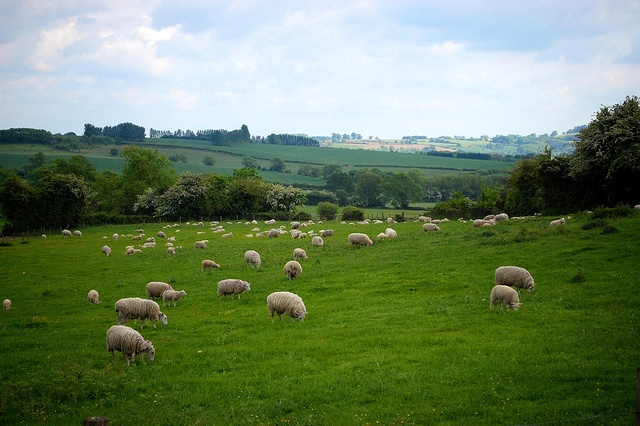
A large herd of sheep in a grassy field.
A large meadow with sheep scattered through out it .
Hundreds of white sheep grazing in a green pasture on the side of a hill.
A large flock of sheep are in a grassy meadow.
A large herd of sheep are grazing in a field.